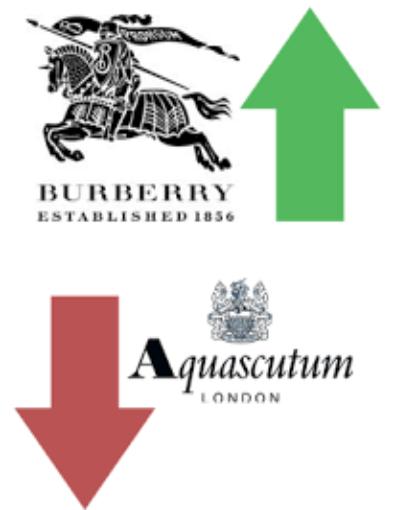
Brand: Aquascutum
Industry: Clothes